You've Got Mail

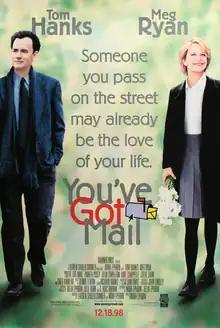
Theatrical release poster

You've Got Mail is a 1998 American romantic comedy film directed by Nora Ephron, and starring Tom Hanks and Meg Ryan alongside Parker Posey, Jean Stapleton, Dave Chappelle, Steve Zahn, and Greg Kinnear. Inspired by the 1937 Hungarian play "Parfumerie" by Miklós László (which had earlier been adapted in 1940 as "The Shop Around the Corner" and in 1949 as "In the Good Old Summertime"), the screenplay was co-written by Nora and Delia Ephron. It tells the story of two people in an online romance who are unaware they are also business rivals. It marked the third pairing of Hanks and Ryan, who previously appeared together in "Joe Versus the Volcano" (1990) and "Sleepless in Seattle" (1993), the latter directed by Ephron. The film takes its name from the greeting AOL users receive when they get a new email.